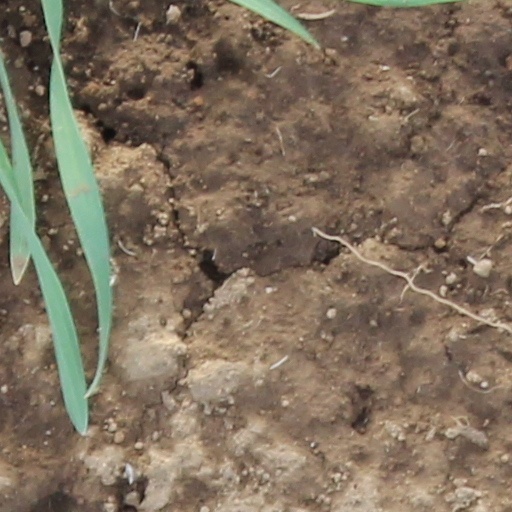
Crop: wheat